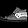
Label: Sneaker